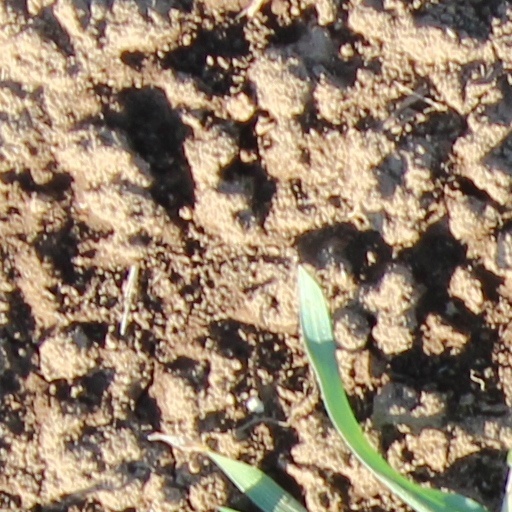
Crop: wheat